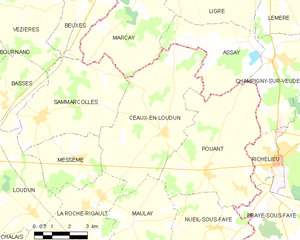
Carte des communes françaises Ceaux-en-Loudun